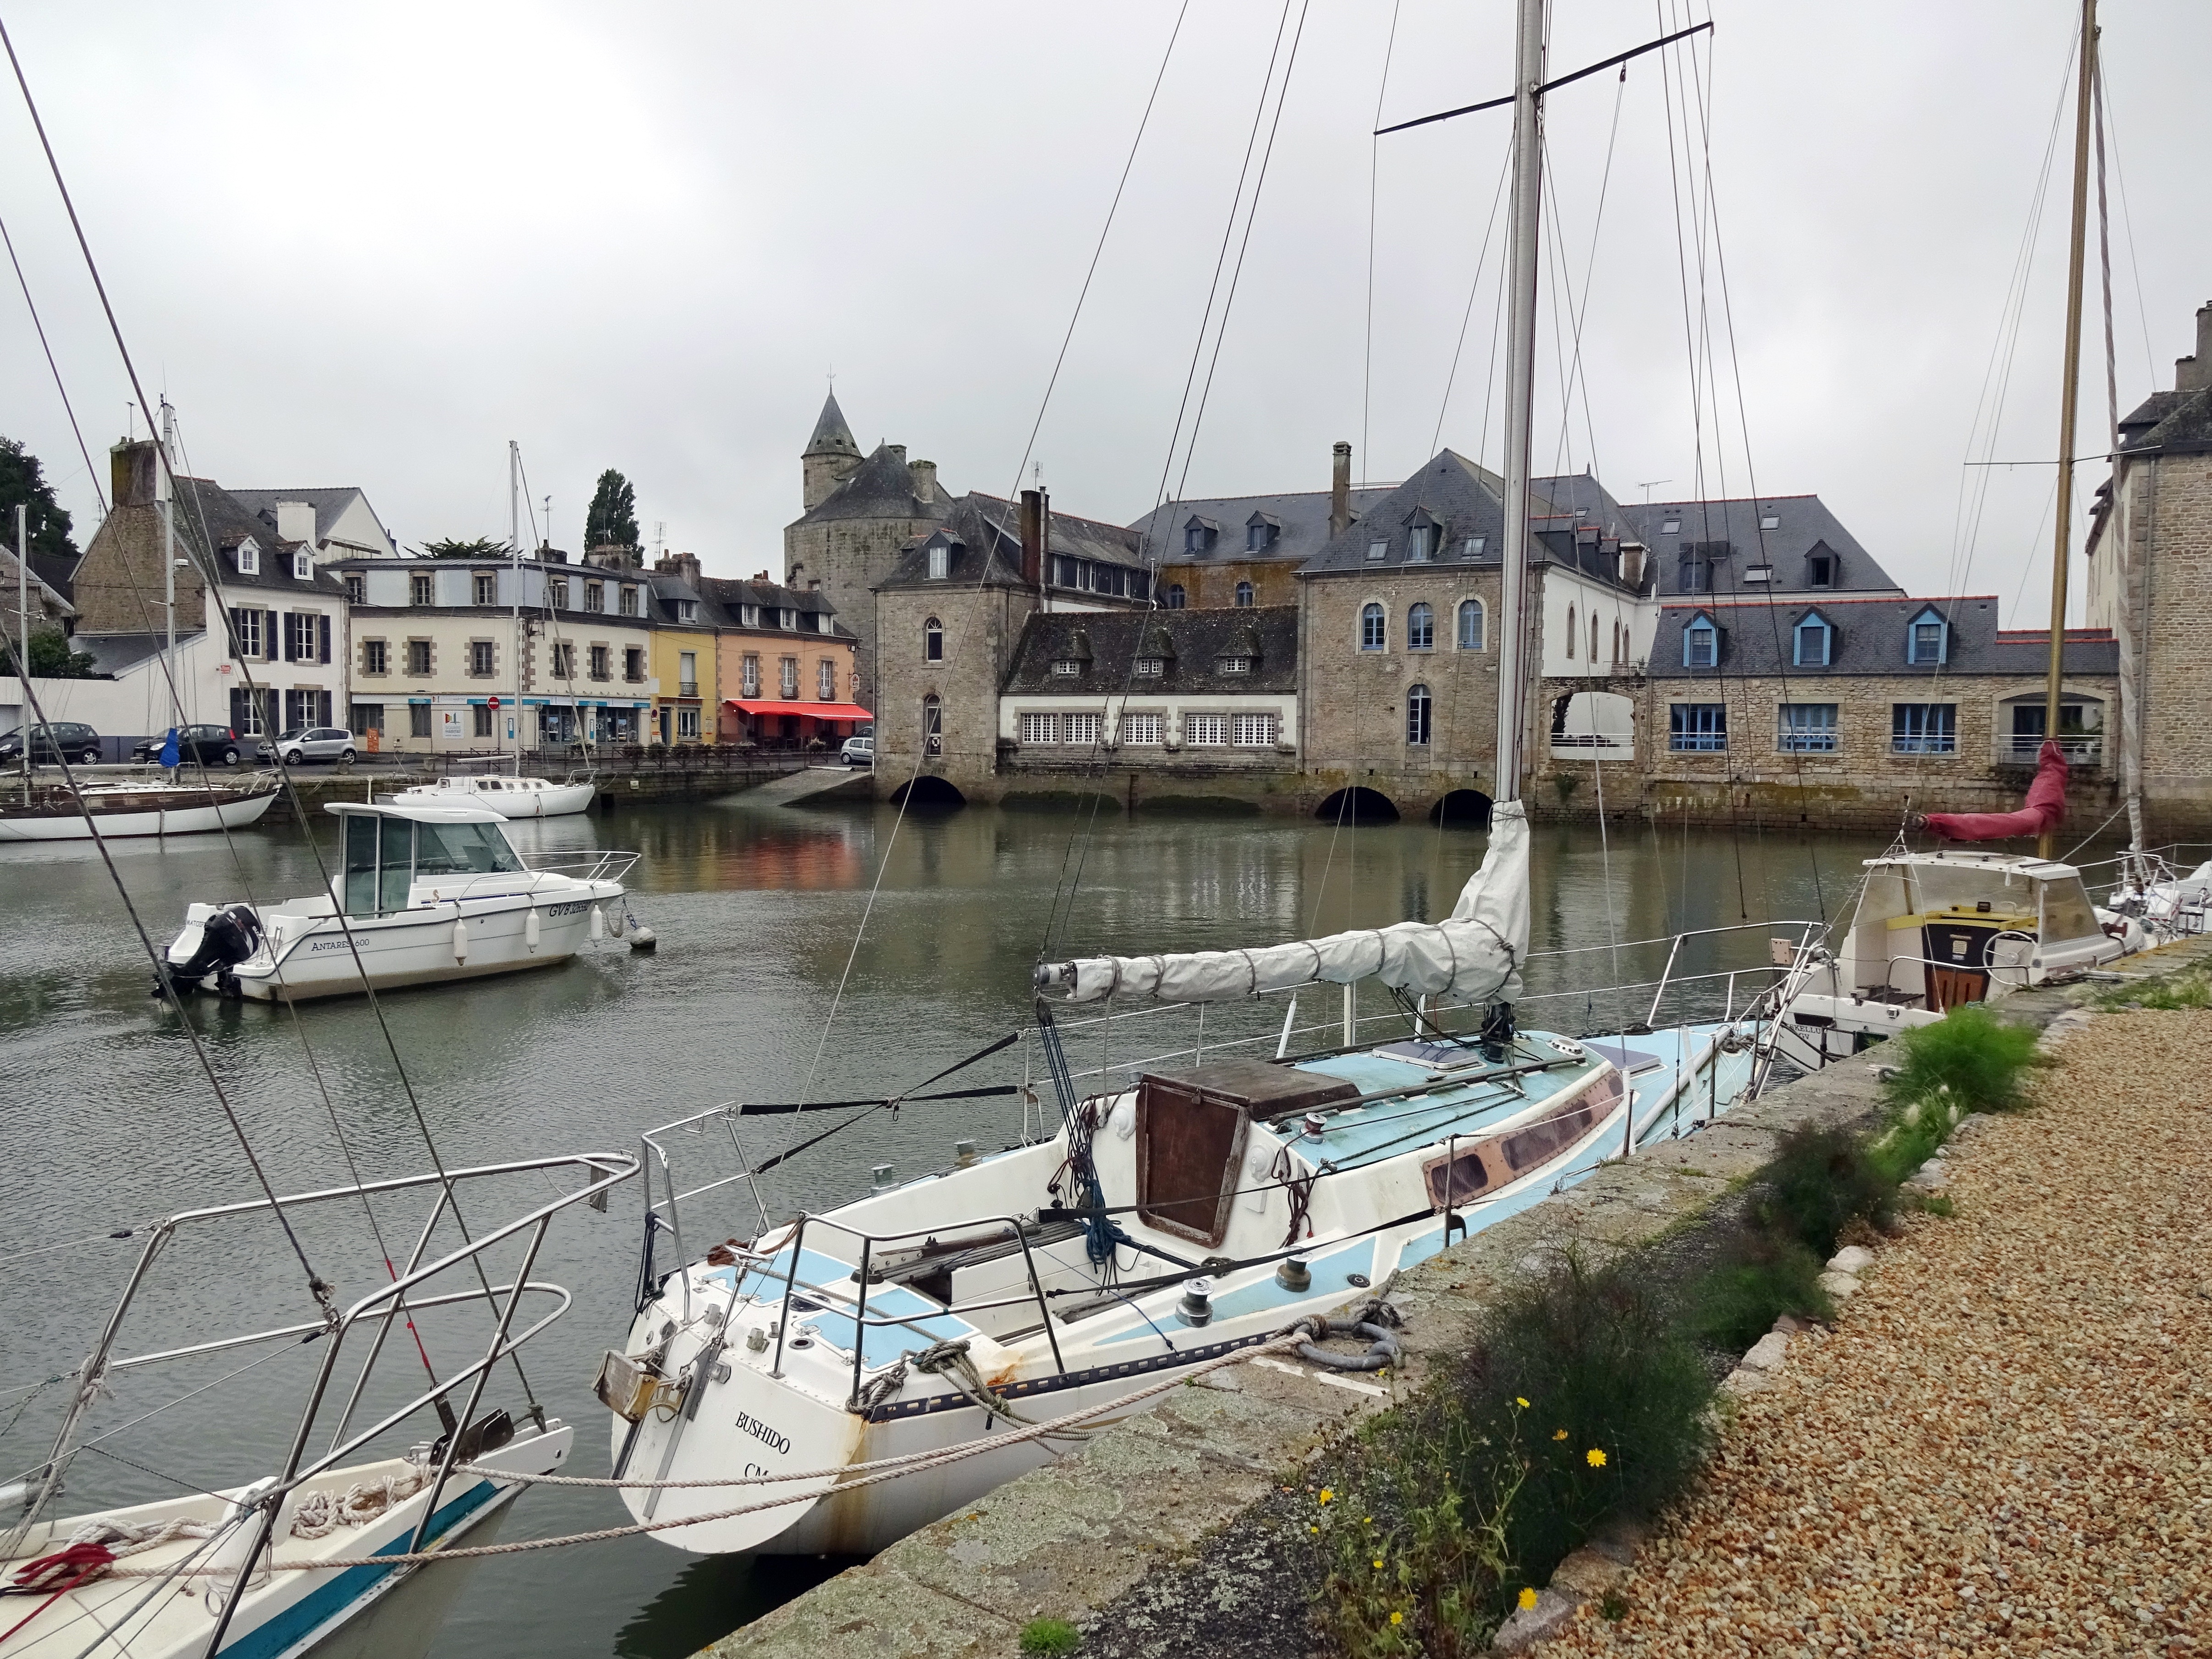
sea, dock, boat, canal, ship, vehicle, harbor, marina, port, waterway, channel, basin, cornwall, brittany, pant labb, marina mill